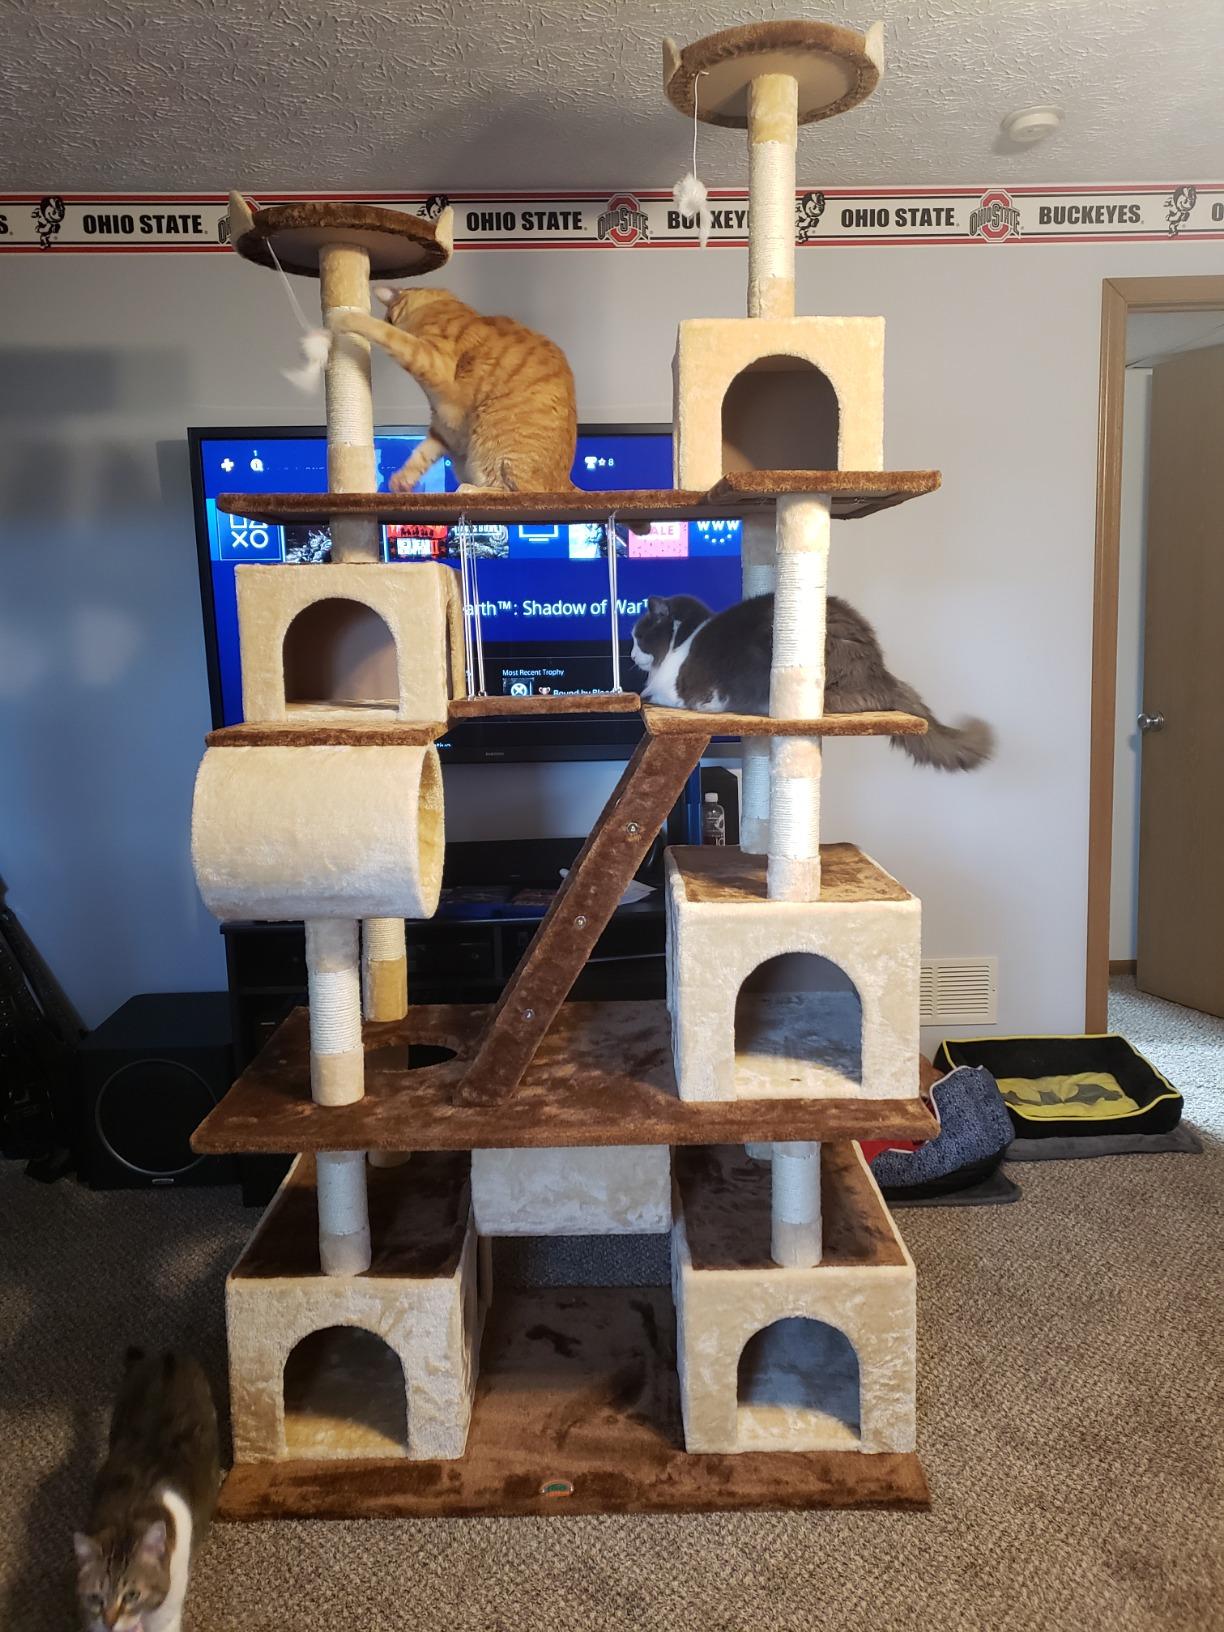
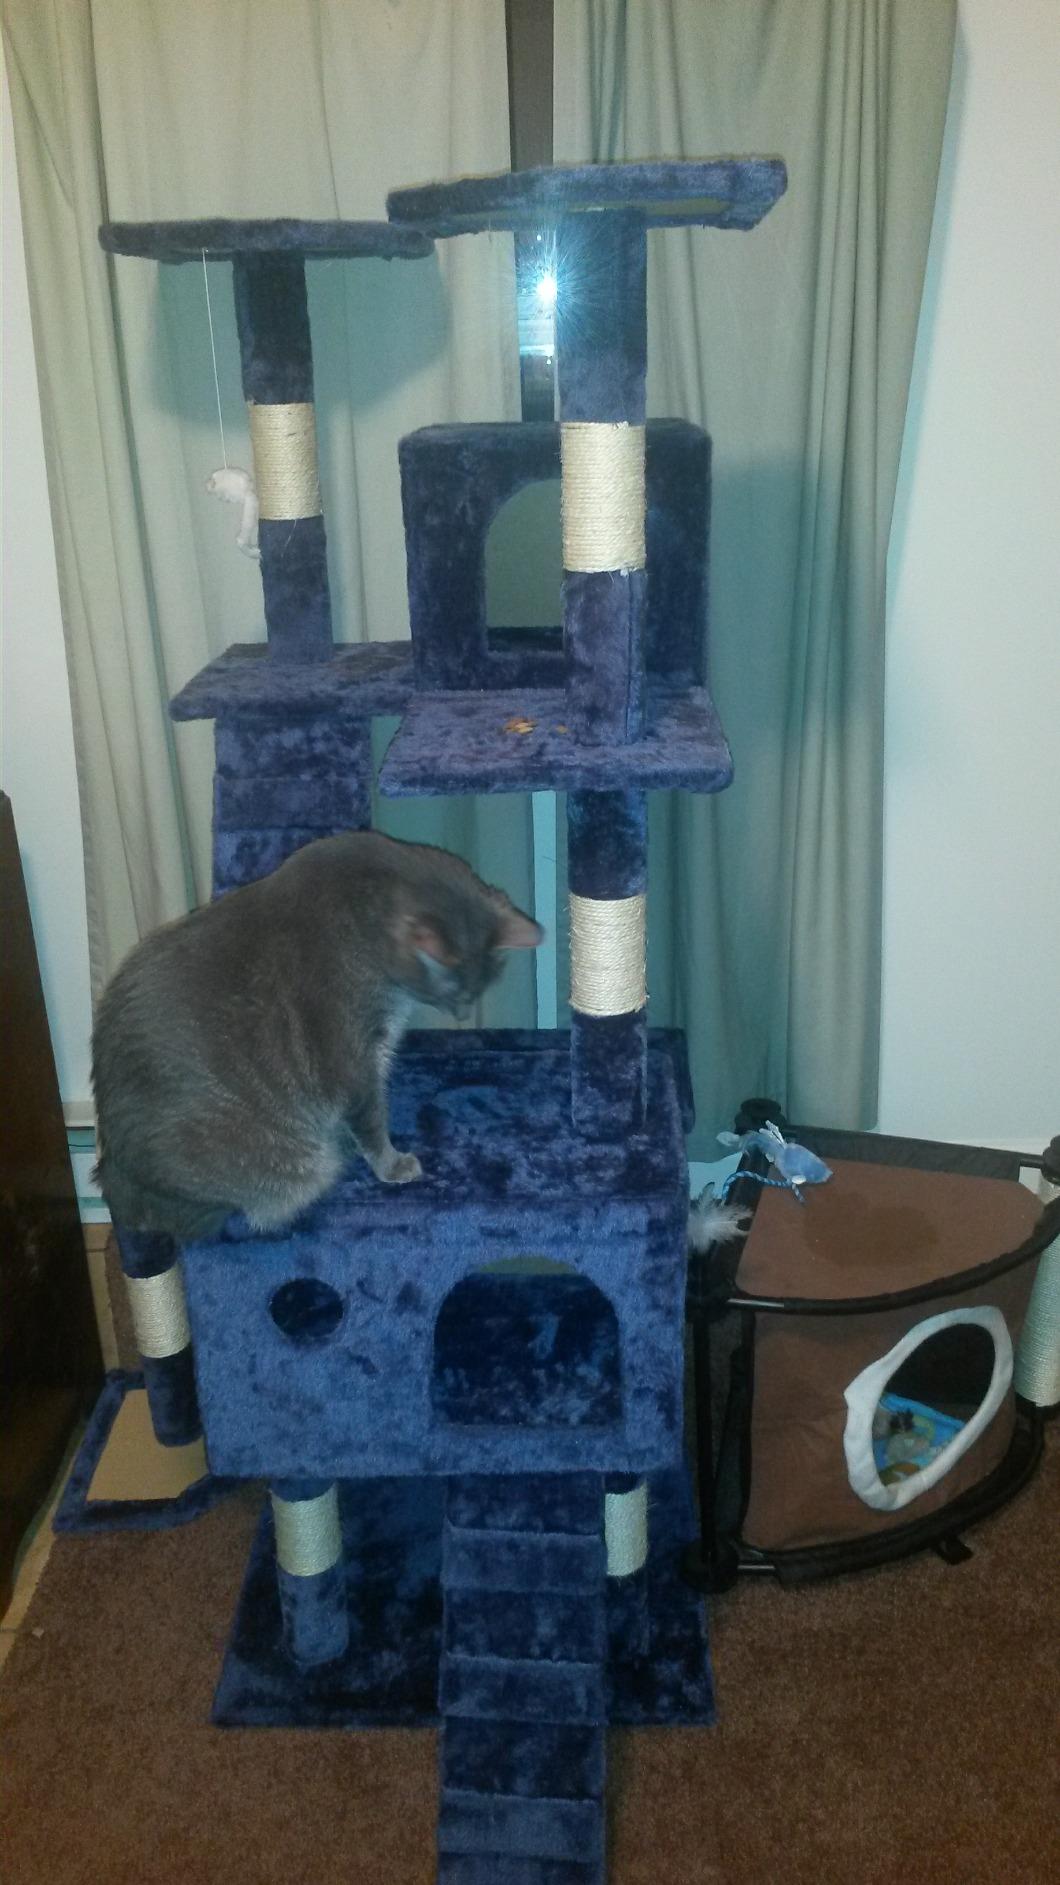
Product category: items_cat tree
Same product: no